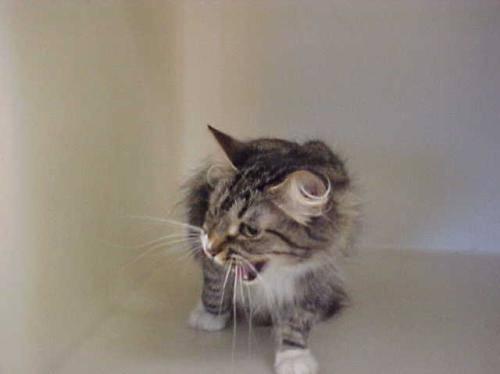
cat